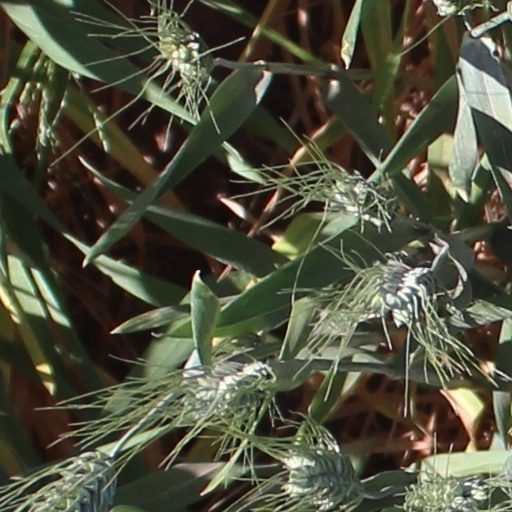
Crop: wheat